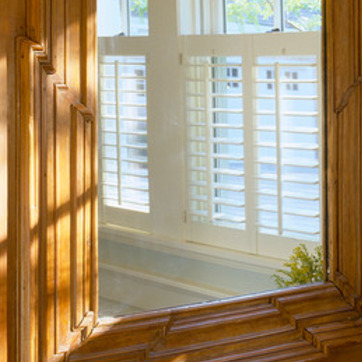
Material: mirror